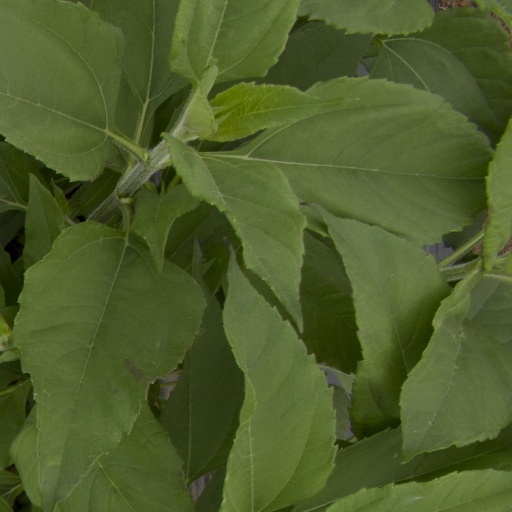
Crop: Jerusalem artichoke